Union County Courthouse (Iowa)

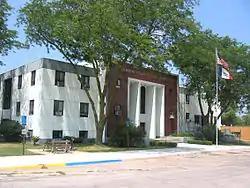
Union County Courthouse

The Union County Courthouse is located in Creston, Iowa, United States. It is the fourth building used as a court house in Union County.